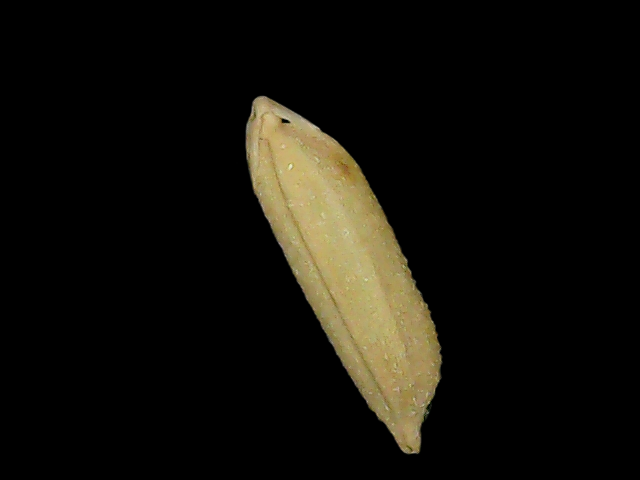
Rice variety: Bd85